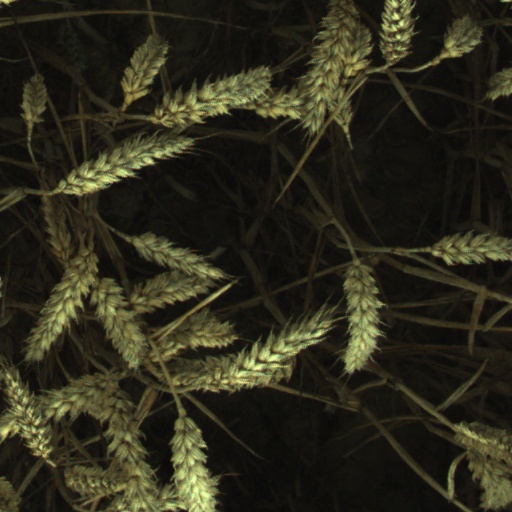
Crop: wheat